Charles A. Hufnagel

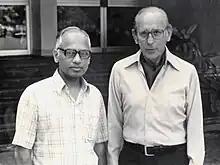
Hufnagel (right) with Dr. M. S. Valiathan.

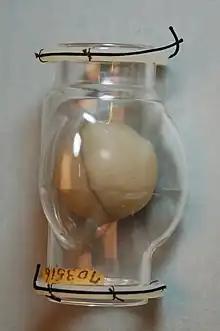
Hufnagel Artificial Heart Valve in the collection of the National Museum of Health and Medicine.

Charles A. Hufnagel, M.D. (August 15, 1916 – May 31, 1989) was an American surgeon who invented the first artificial heart valve in the early 1950s.